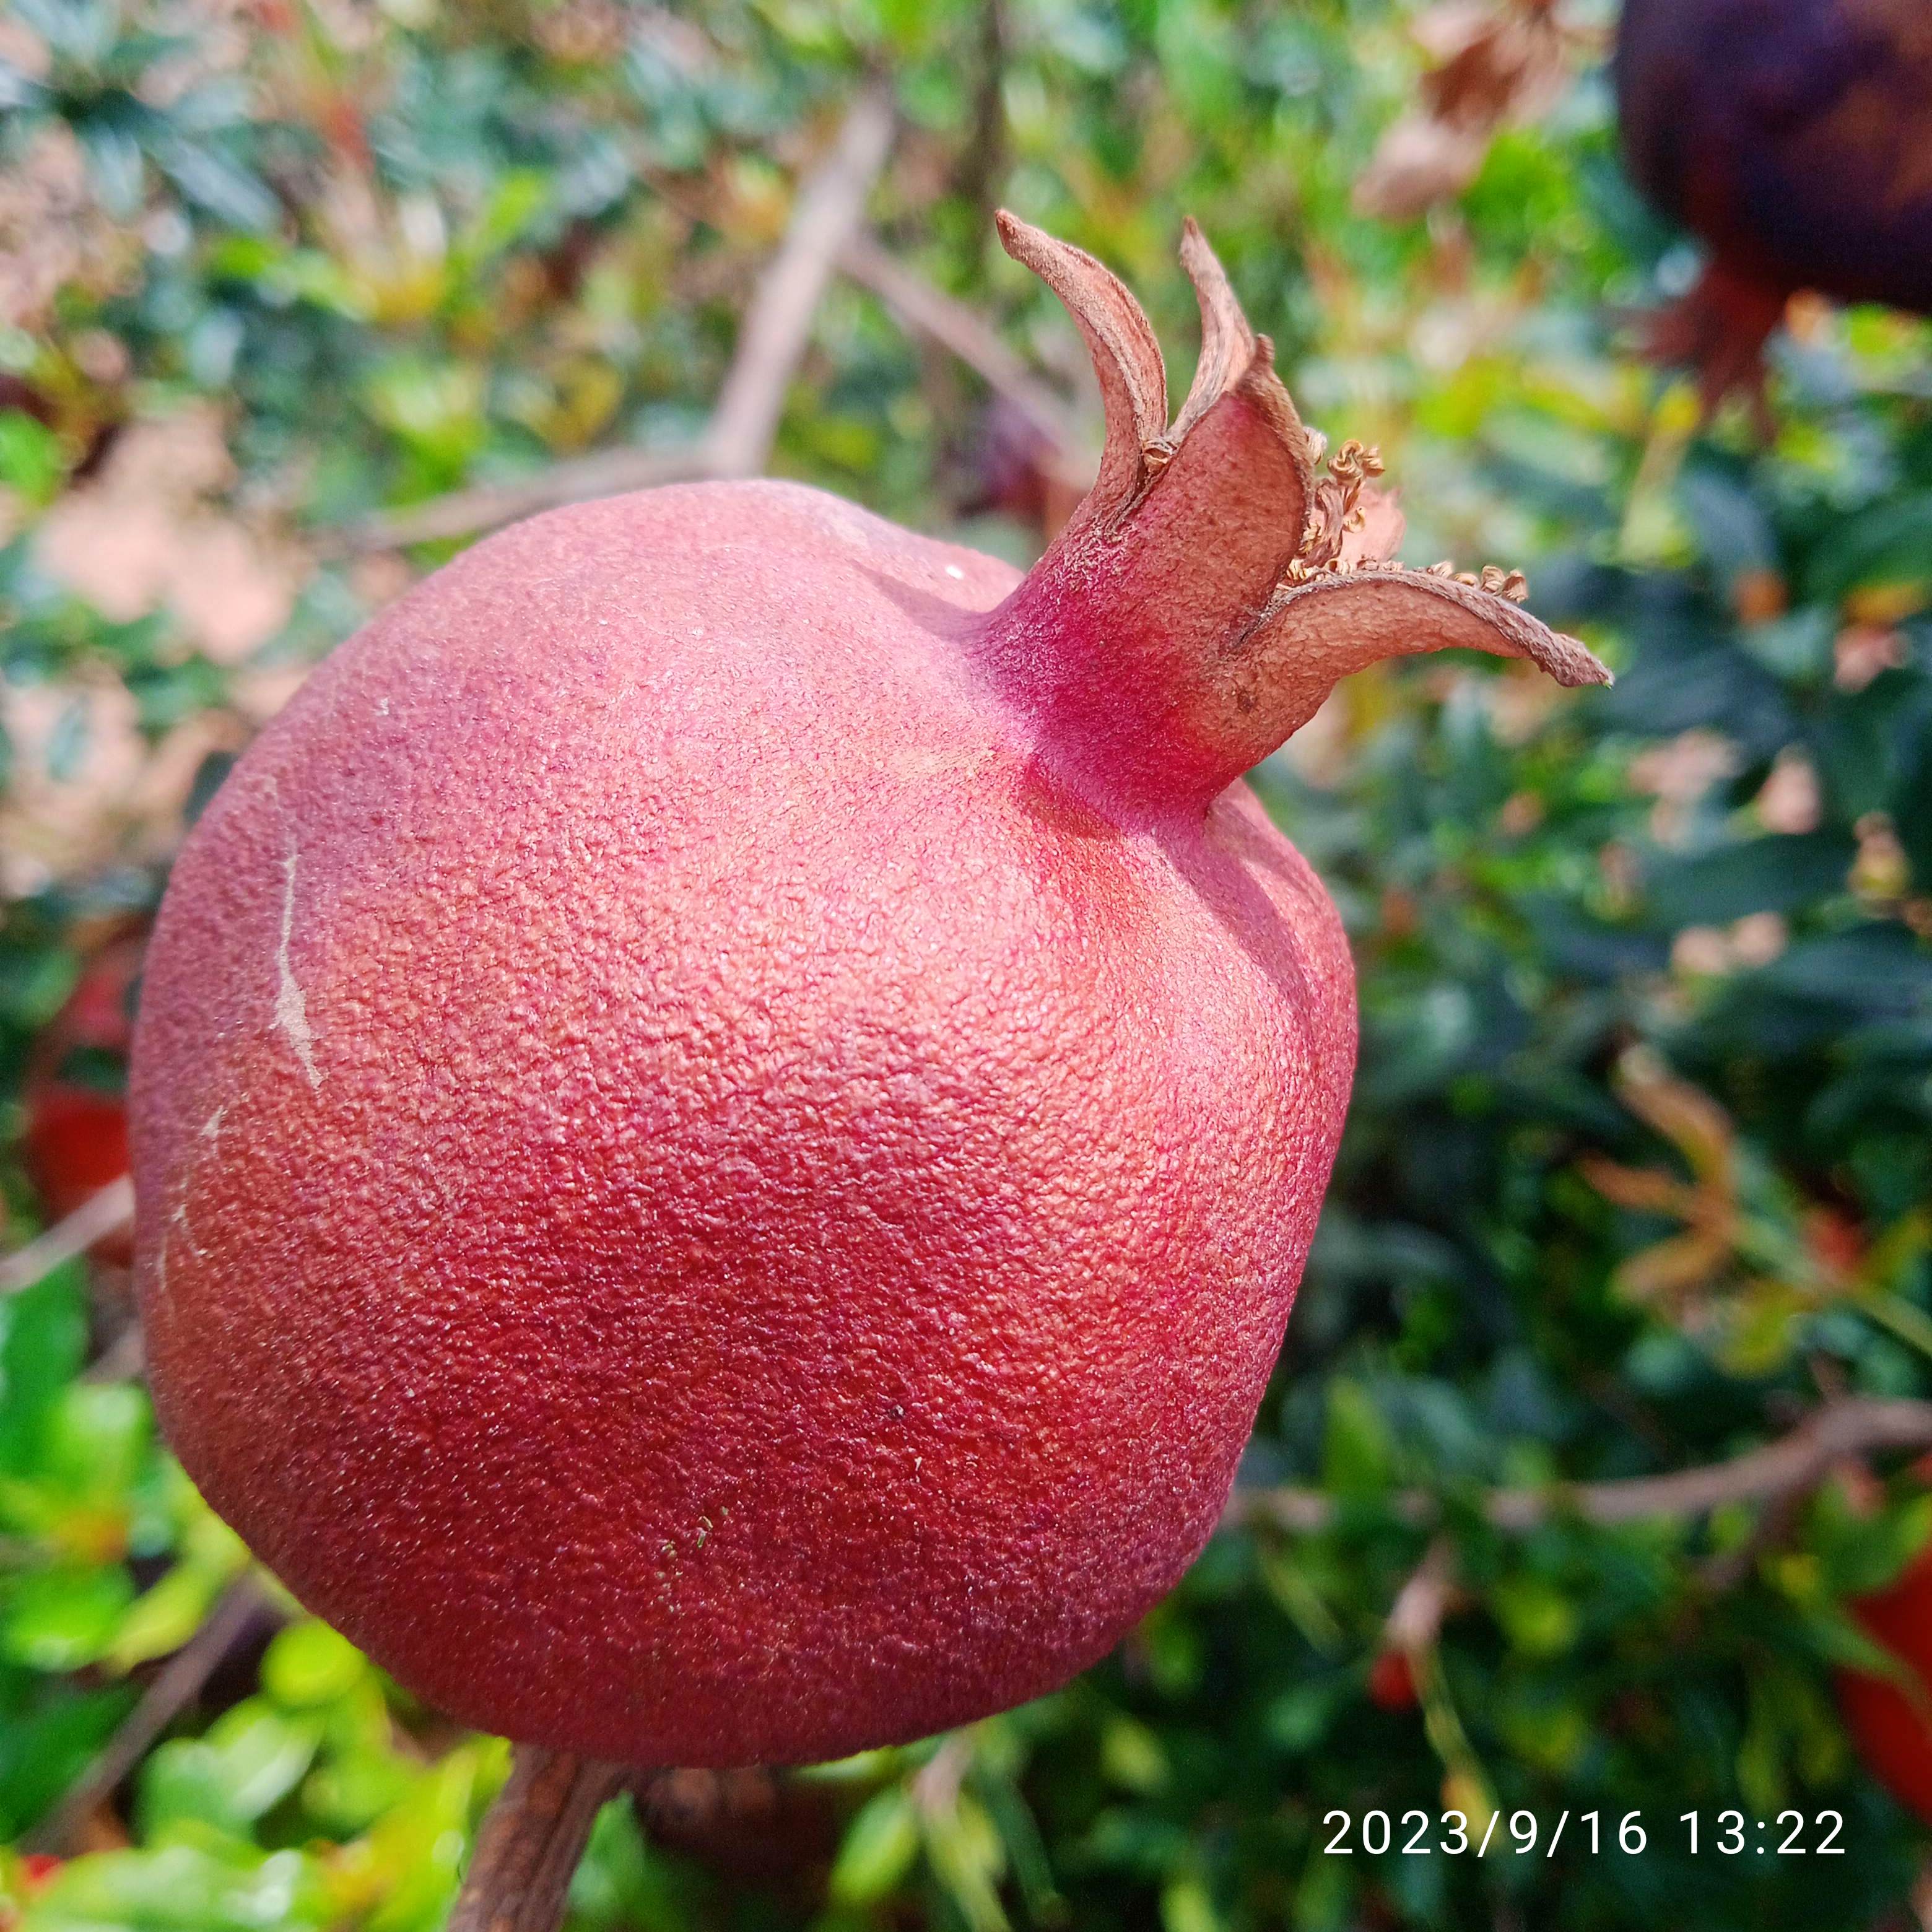
Label: Alternaria